Aleksandr Pashutin

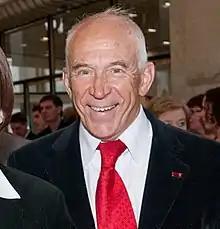

Aleksandr Sergeyevich Pashutin (born January 28, 1943, Moscow, USSR) is a Soviet and Russian stage and film actor, People's Artist of the Russian Federation (1999).